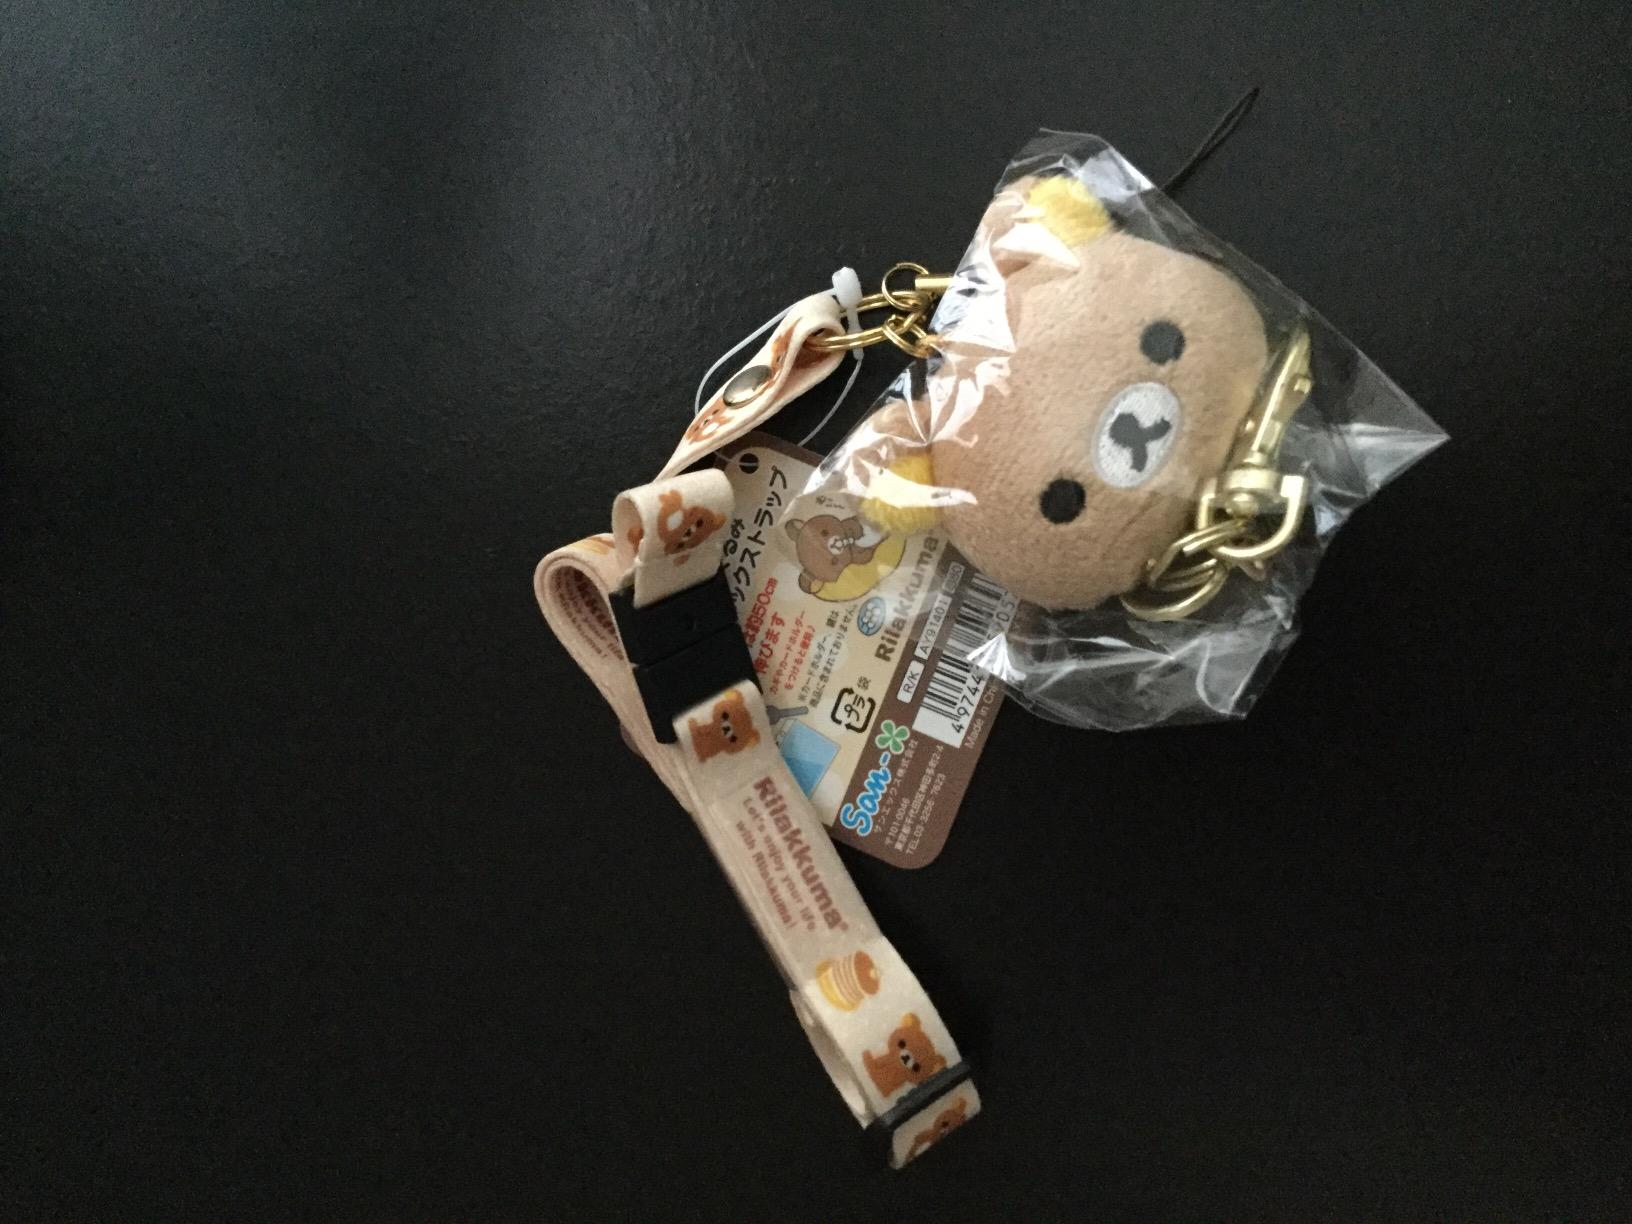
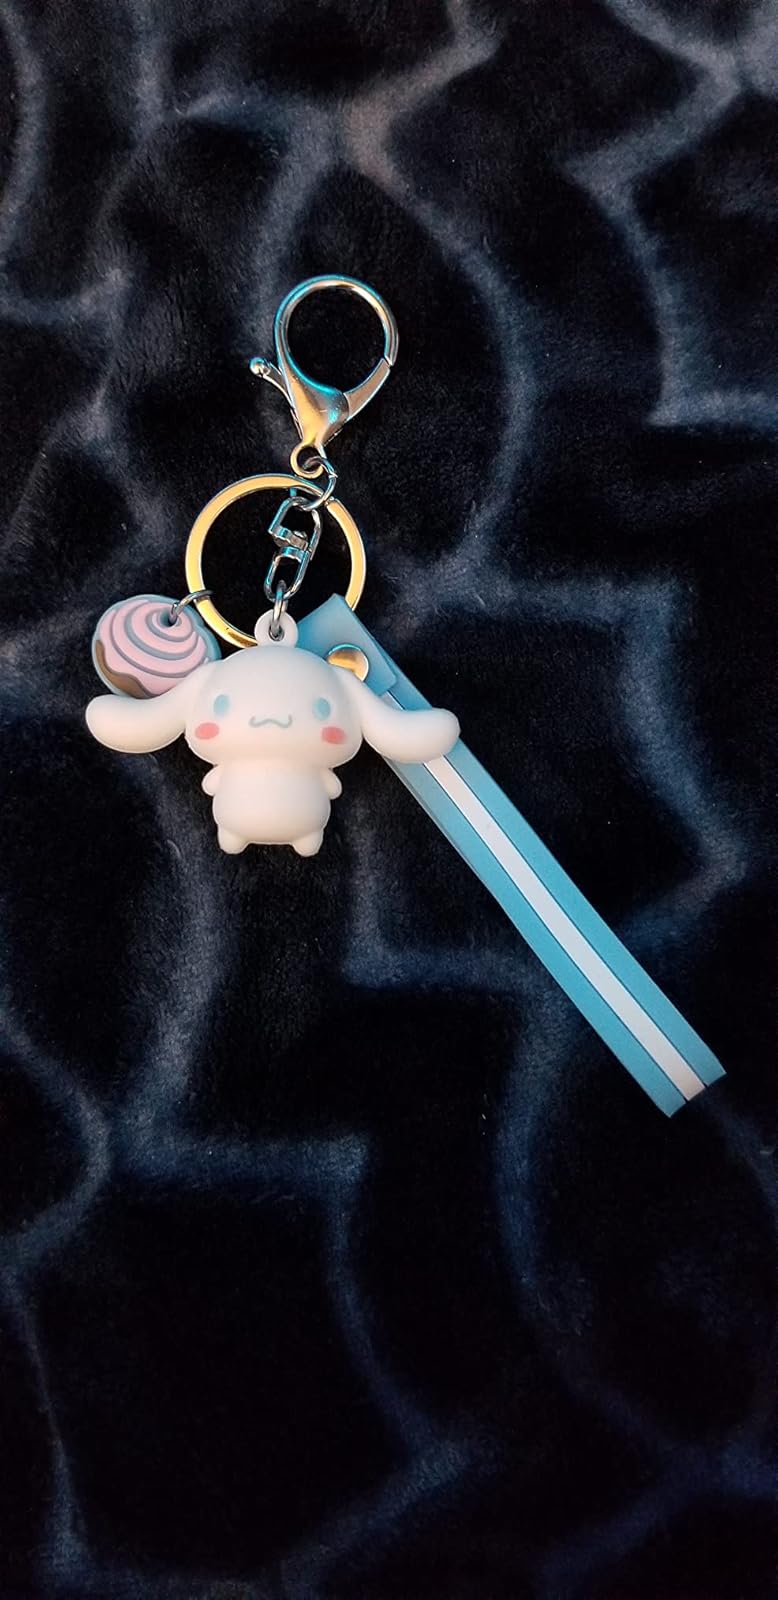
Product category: accessories_keychain
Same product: no